Bobby Bland

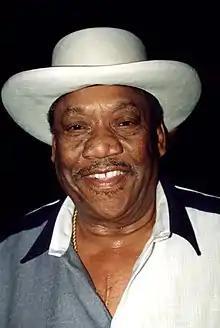
Bland in 1998

Robert Calvin Bland (born Robert Calvin Brooks; January 27, 1930 – June 23, 2013), known professionally as Bobby "Blue" Bland, was an American blues singer. Bland developed a sound that mixed gospel with the blues and R&B. He was described as "among the great storytellers of blues and soul music... [who] created tempestuous arias of love, betrayal and resignation, set against roiling, dramatic orchestrations, and left the listener drained but awed." The inspiration behind his unique style was a Detroit Preacher, CL Franklin, because Bland studied his sermons. He was sometimes referred to as the "Lion of the Blues" and as the "Sinatra of the Blues". His music was influenced by Nat King Cole.